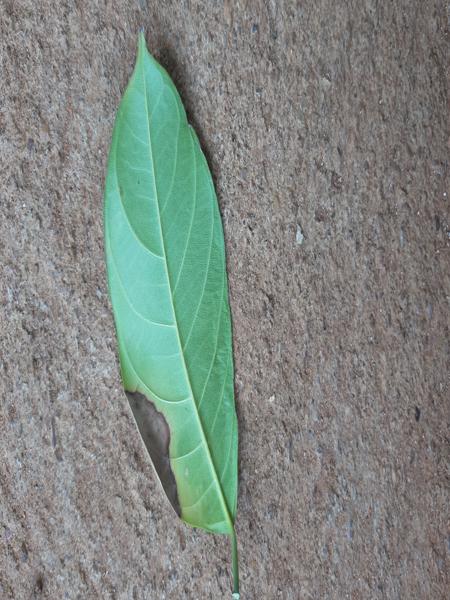
Plant: Jackfruit